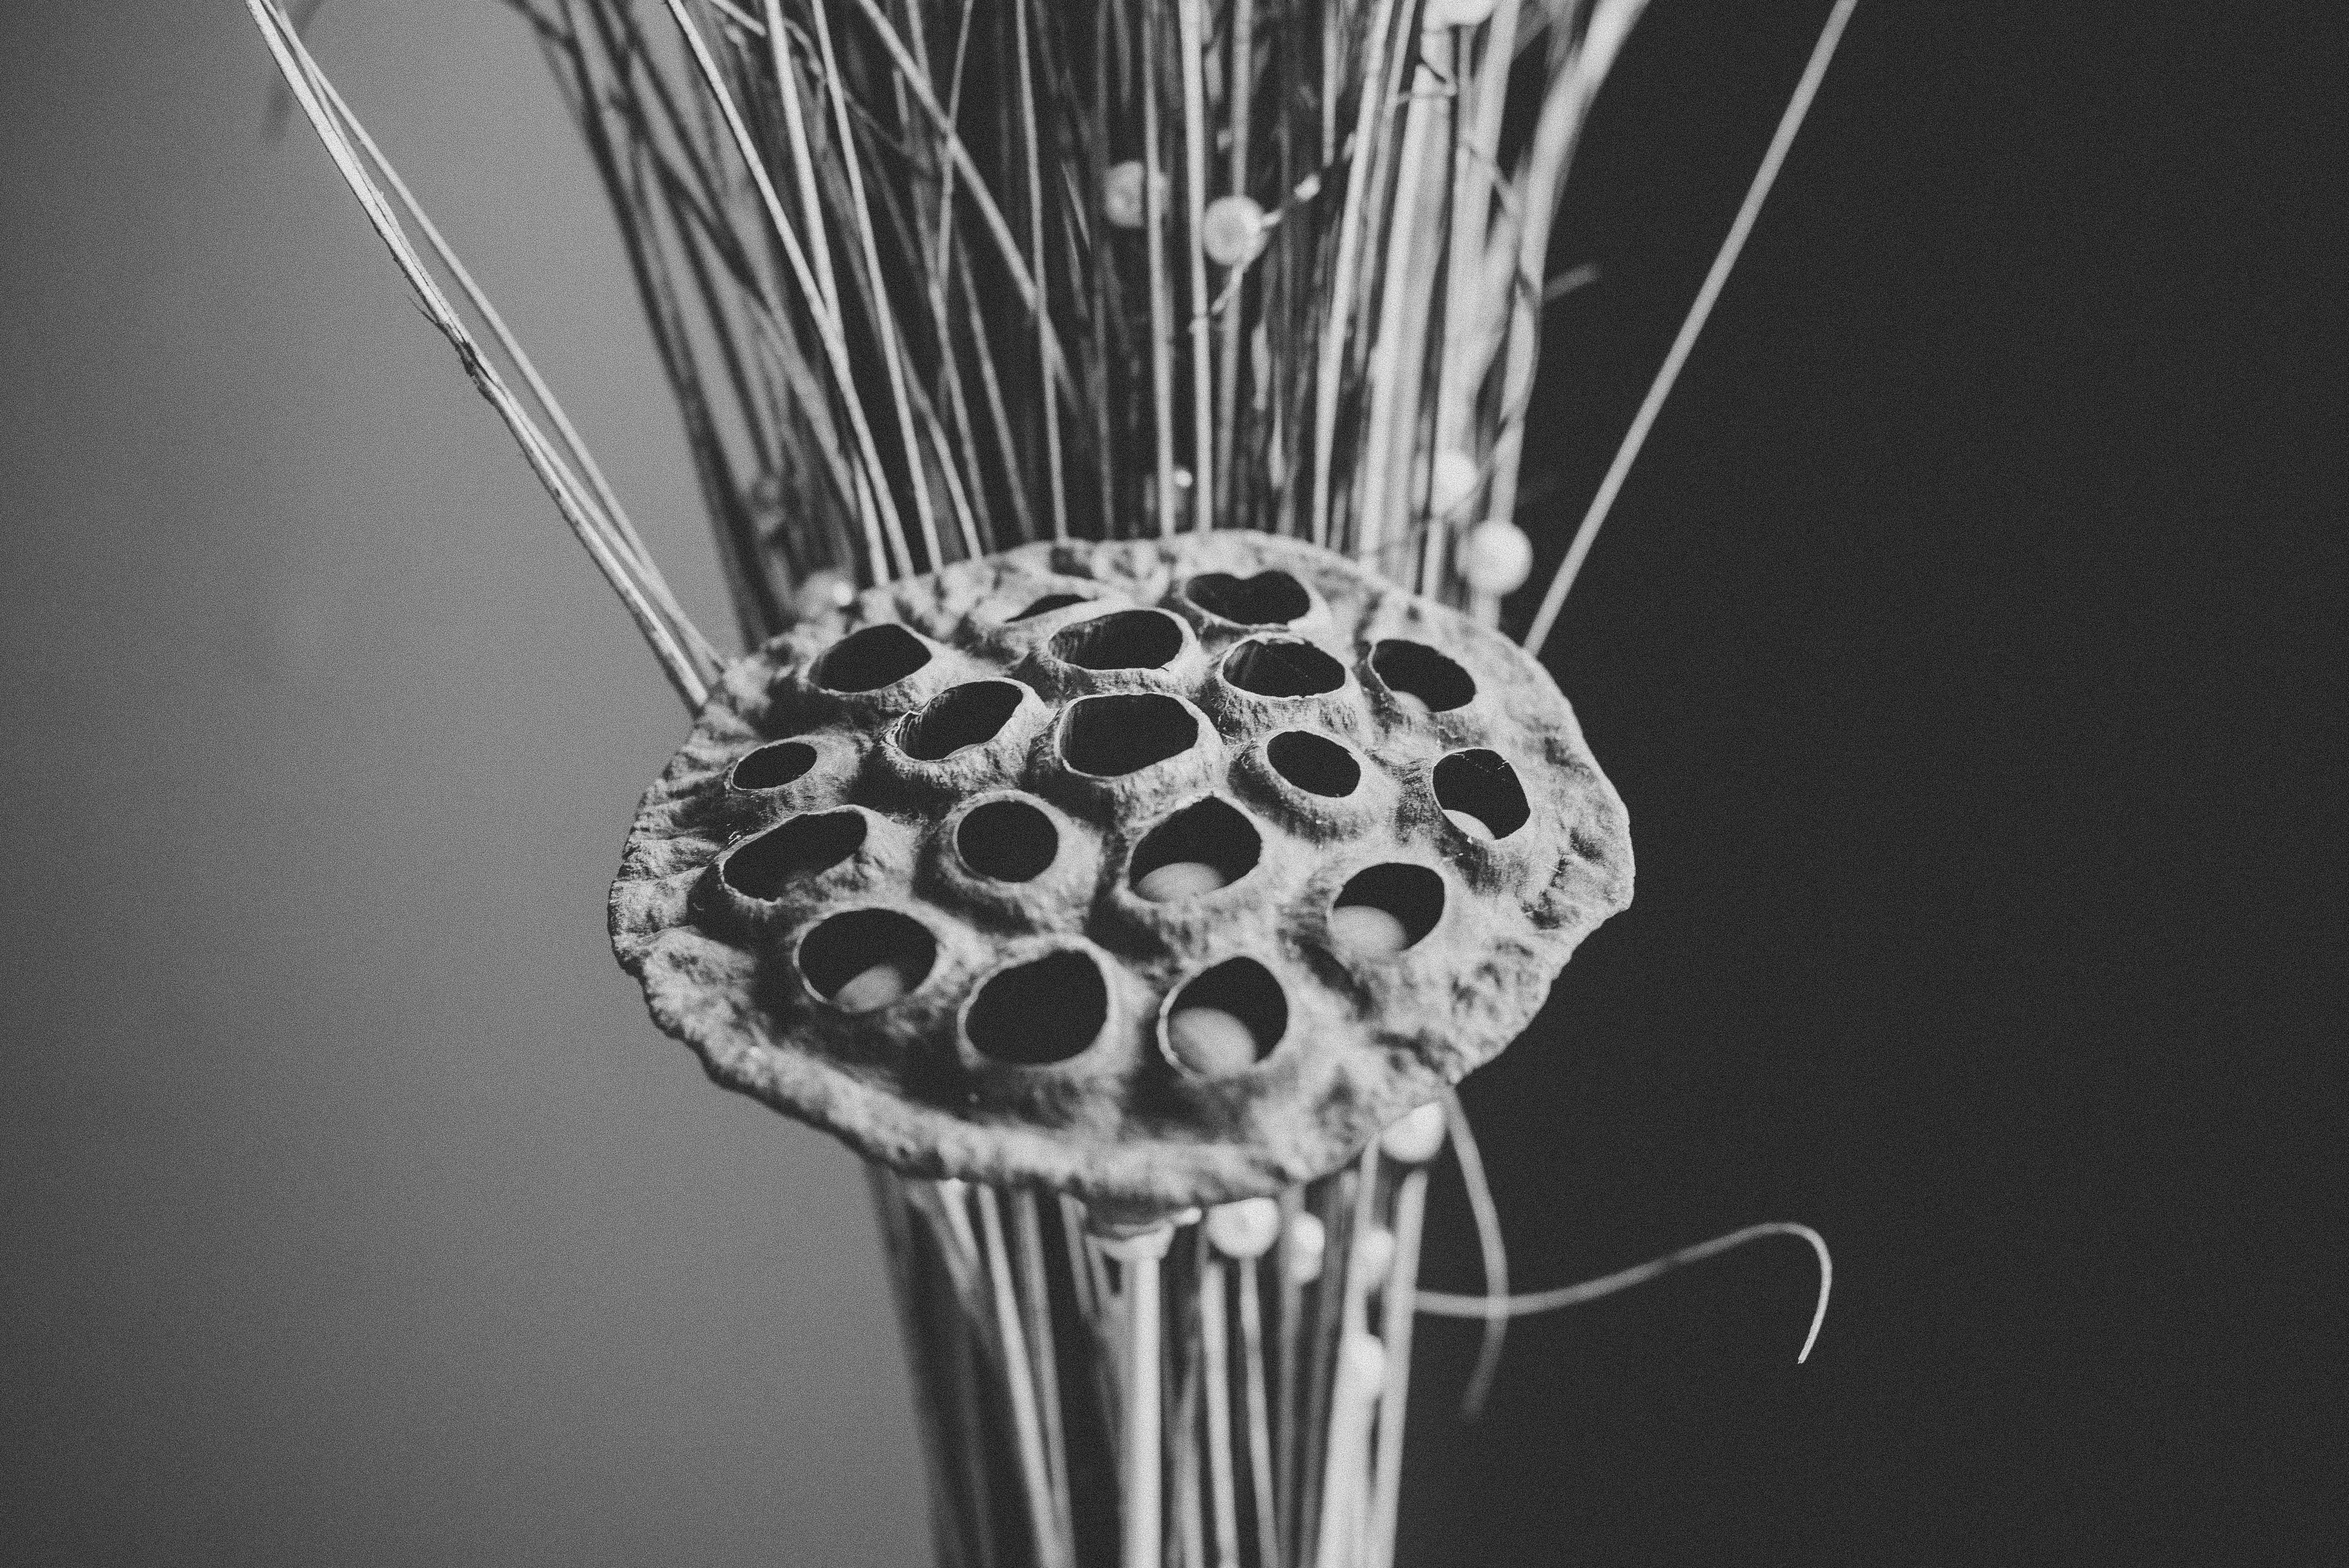
hand, black and white, white, flower, monochrome, organ, macro photography, monochrome photography